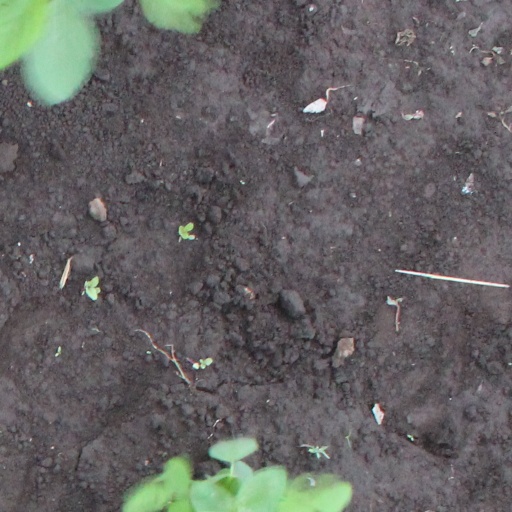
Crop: soybean